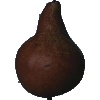
Label: Pear Kaiser 1